Humse Badhkar Kaun

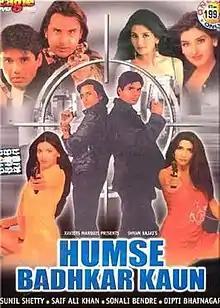

Humse Badhkar Kaun is a 1998 Indian Hindi-language action film directed by Deepak Anand and produced by Shyam Bajaj. It stars Sunil Shetty, Saif Ali Khan, Sonali Bendre and Deepti Bhatnagar in pivotal roles. It's a remake of the 1988 Americna movie "Twins".